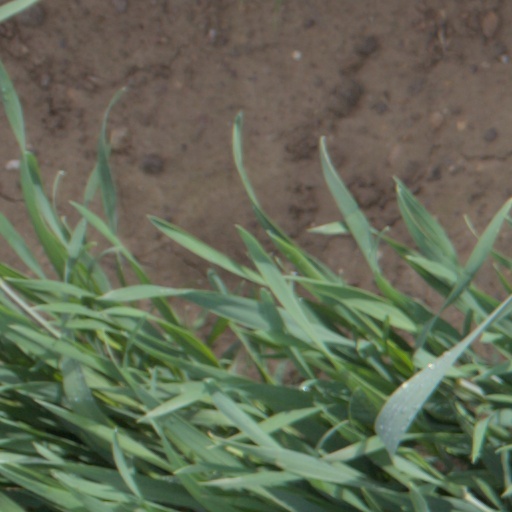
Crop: wheat